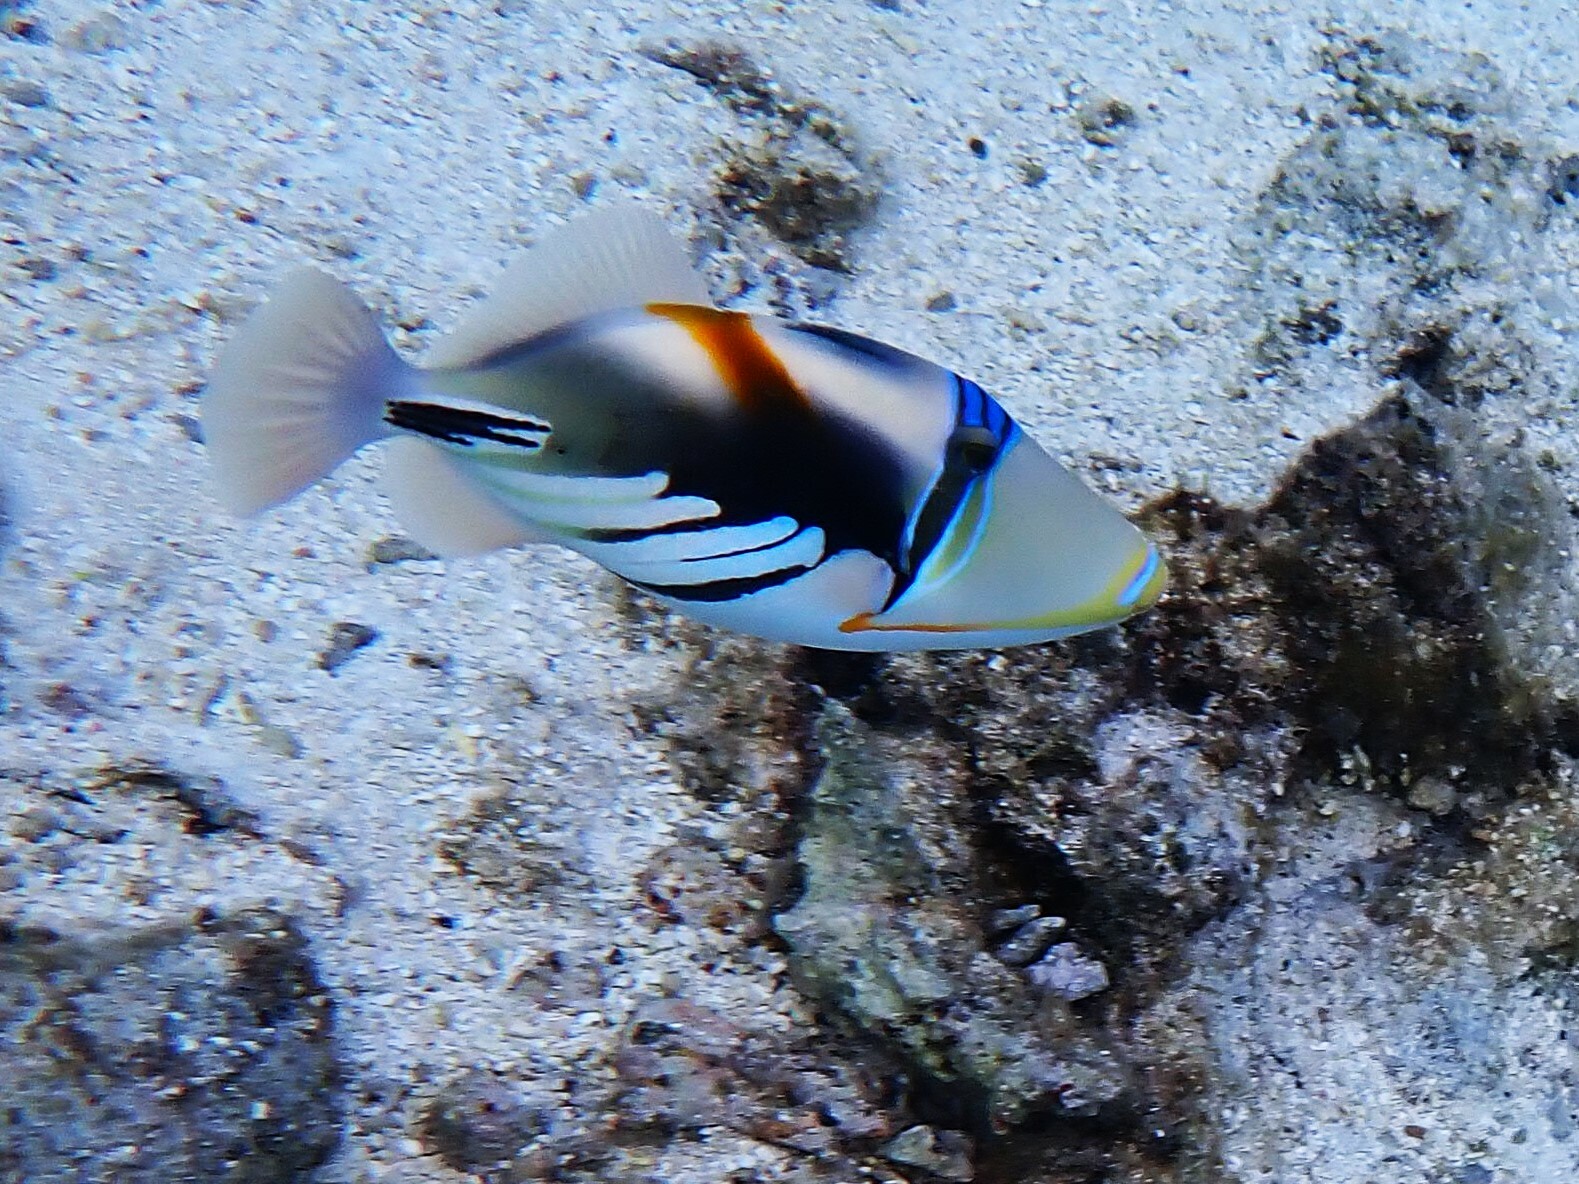
Rhinecanthus aculeatus (Lagoon Triggerfish)